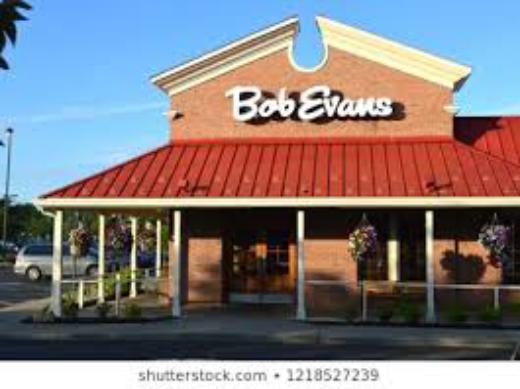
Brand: Bob Evans Restaurants
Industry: Clothes